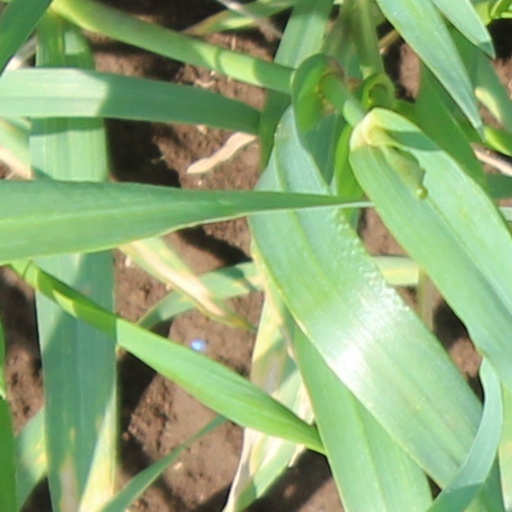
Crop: wheat